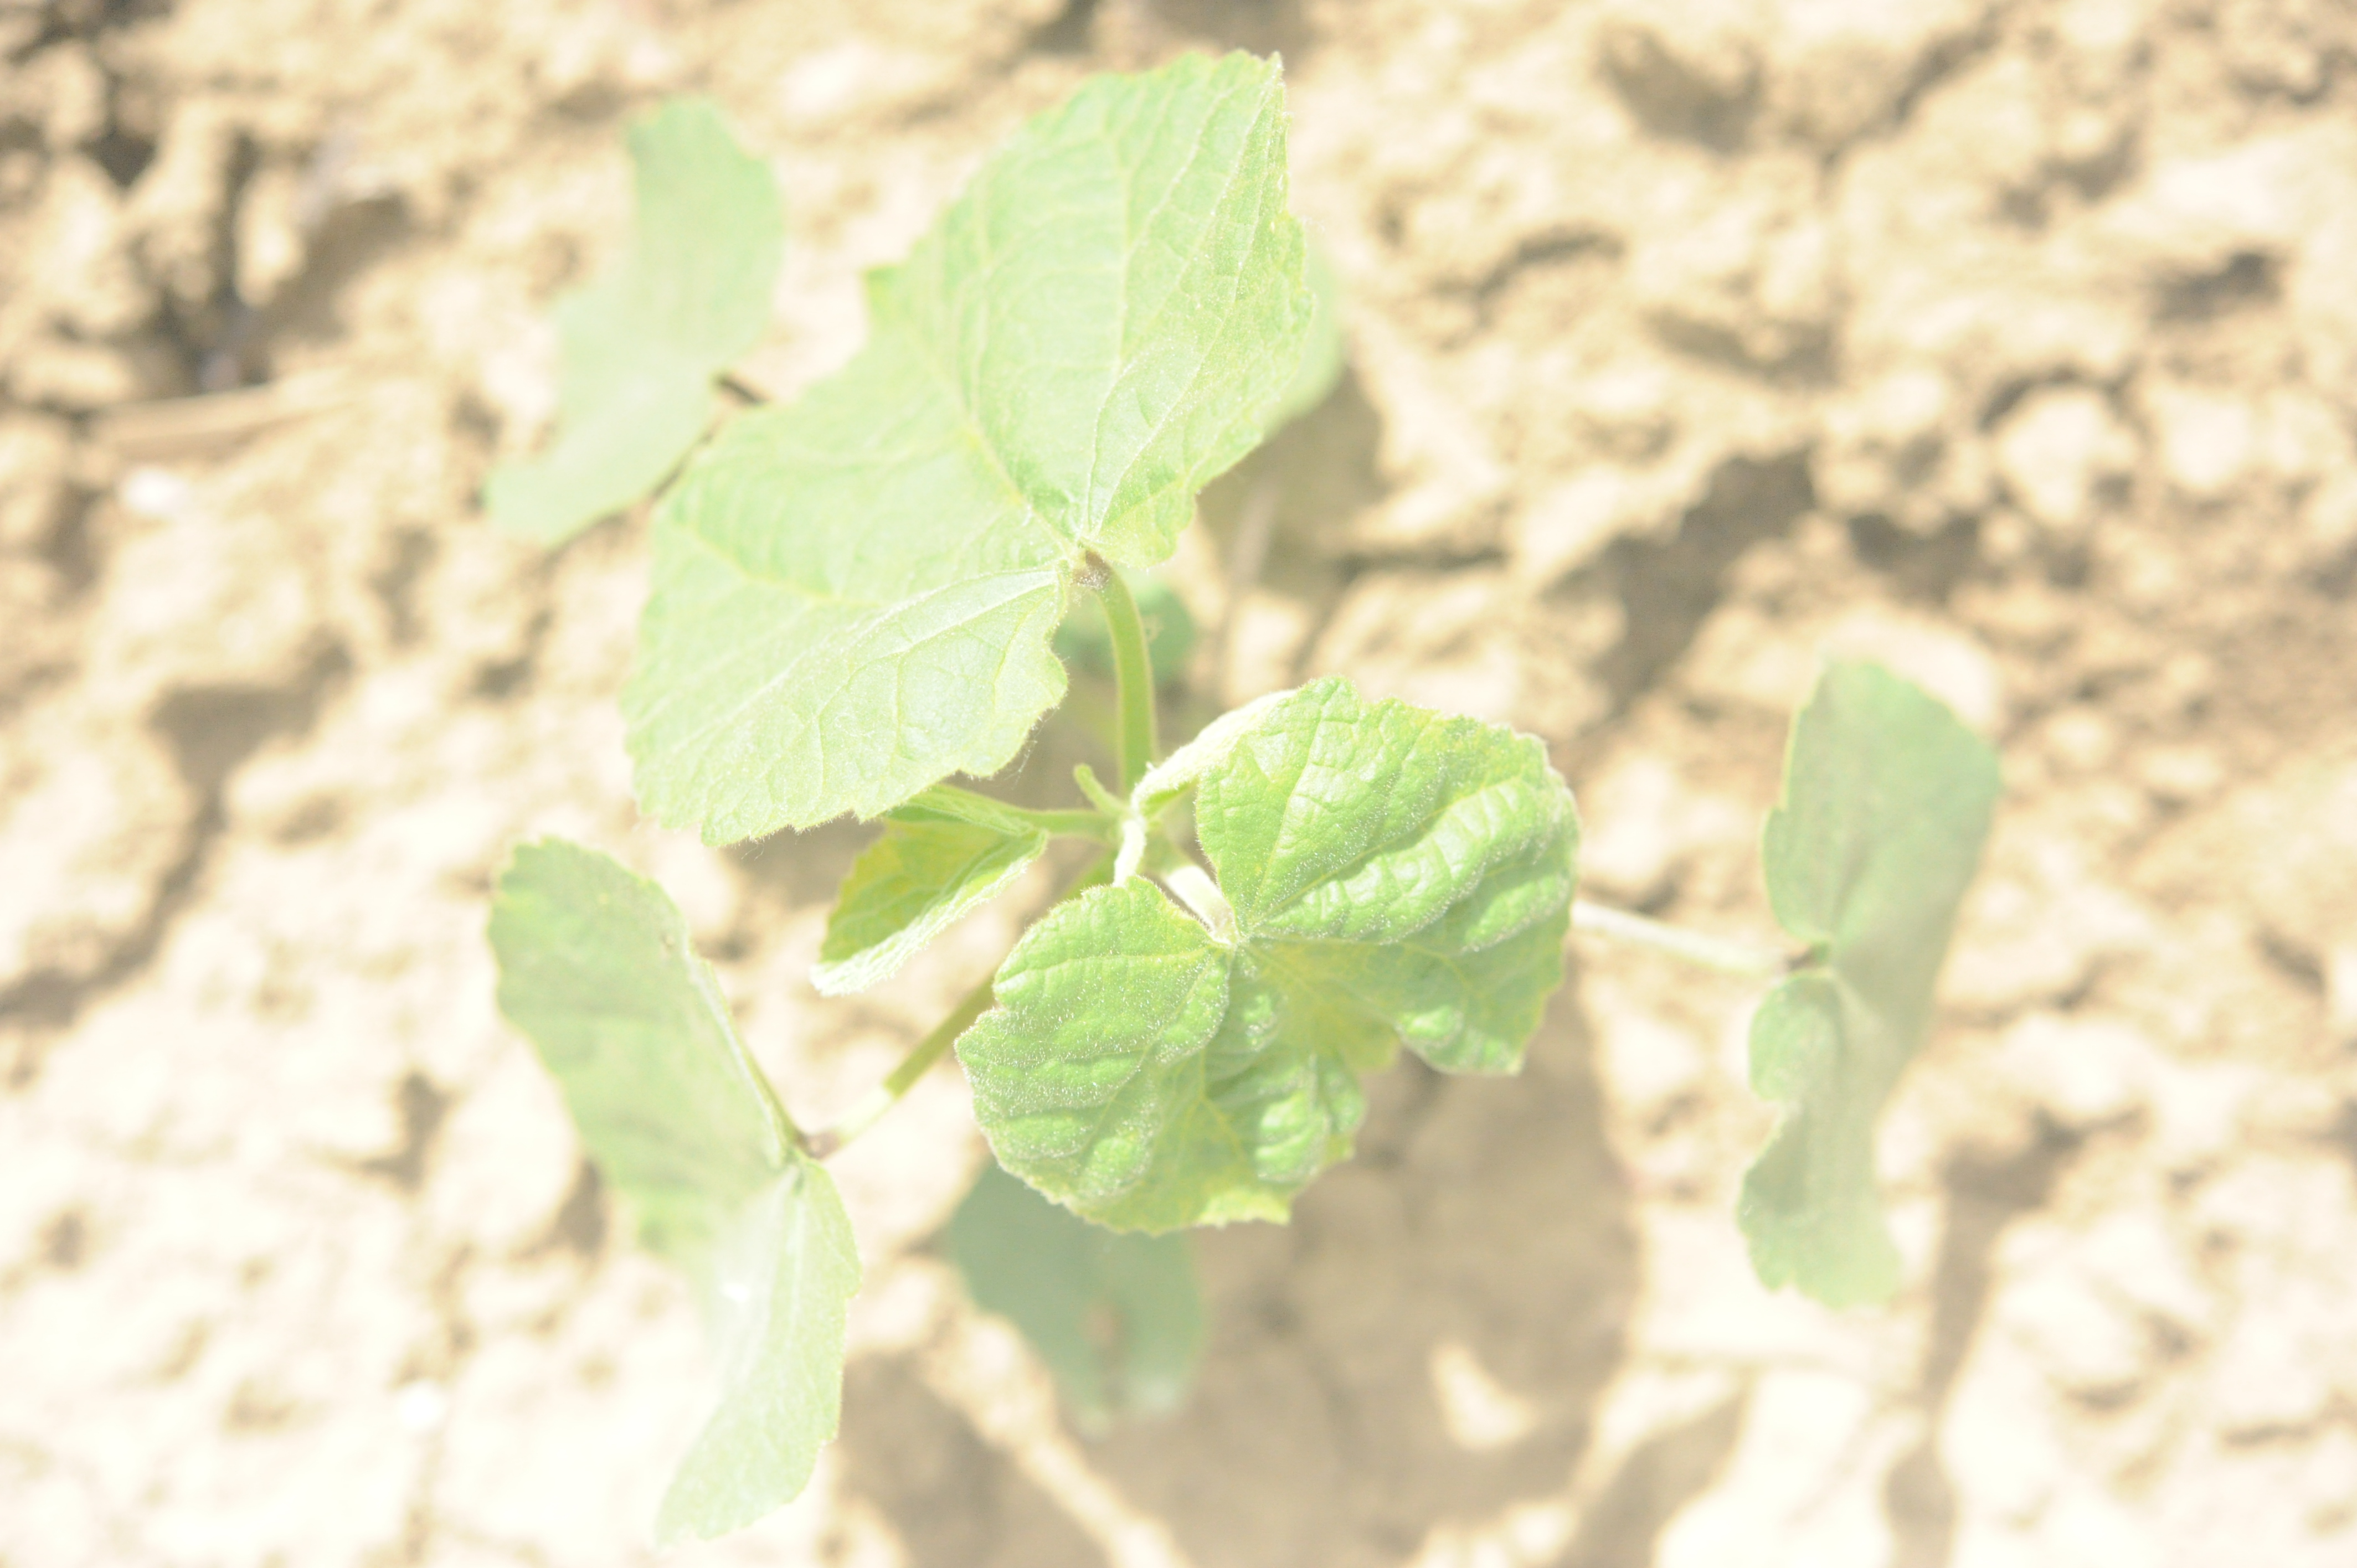
Label: velvet_leaf